Wentworth season 6

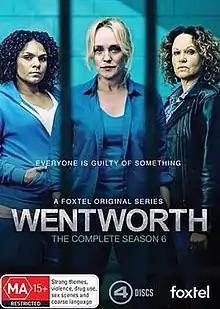
Region 4 DVD Cover

The sixth season of the Australian television drama series "Wentworth" premiered on Showcase on 19 June 2018 and concluded on 4 September 2018. It was executively produced by FremantleMedia's Director of Drama, Jo Porter. The season comprised 12 episodes, and picks up days after the escape of Franky Doyle and Joan Ferguson. This season introduced three new characters portrayed by Leah Purcell, Susie Porter and Rarriwuy Hick.